Castleton Gardens

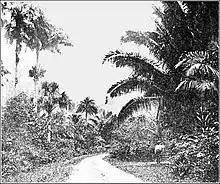
The entrance to the gardens in 1915

Castleton Botanical Garden is a horticultural site of interest established in 1862 and located 19 miles from Kingston, Jamaica. Soon after their creation the gardens were "the most richly stocked in the Caribbean, boasting over 180 species of palm and at least 400 specimens of other flora".